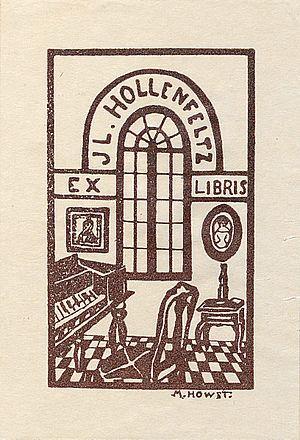
Ex-Libris Jean-Lucien Hollenfeltz
Le fonds Jean-Lucien Hollenfeltz est le legs, fait au Conservatoire royal de Bruxelles, de la collection particulière ayant appartenu au médecin, humaniste et musicien érudit Jean-Lucien Hollenfeltz, de livres et de manuscrits musicaux de Constance Mozart et son fils cadet Franz Xaver Wolfgang Mozart.